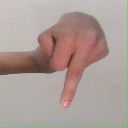
अक्षर: प